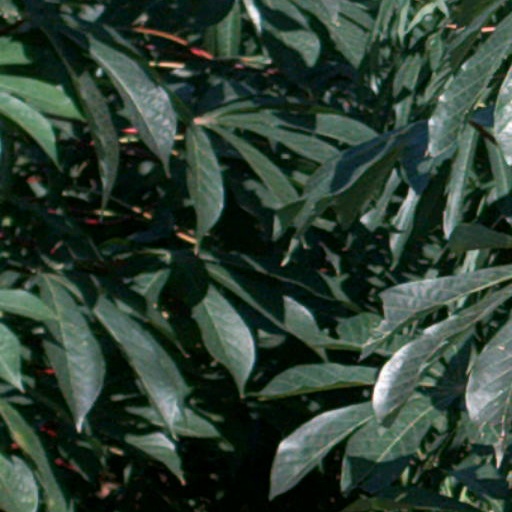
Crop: cassava